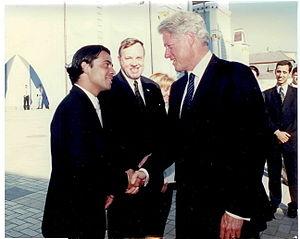
Au cours d'une visite officielle aux États-Unis Bill Clinton à l'Ukraine 1995Español: Durante una visita oficial a los Estados Unidos Bill Clinton a Ucrania, 1995Italiano: Nel corso di una visita ufficiale negli Stati Uniti Bill Clinton in Ucraina, 1995العربية: خلال زيارة رسمية إلى الولايات المتحدة بيل كلينتون إلى أوكرانيا، 1995